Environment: real
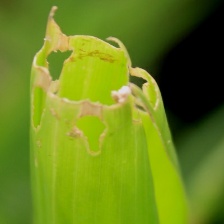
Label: fall_armyworm